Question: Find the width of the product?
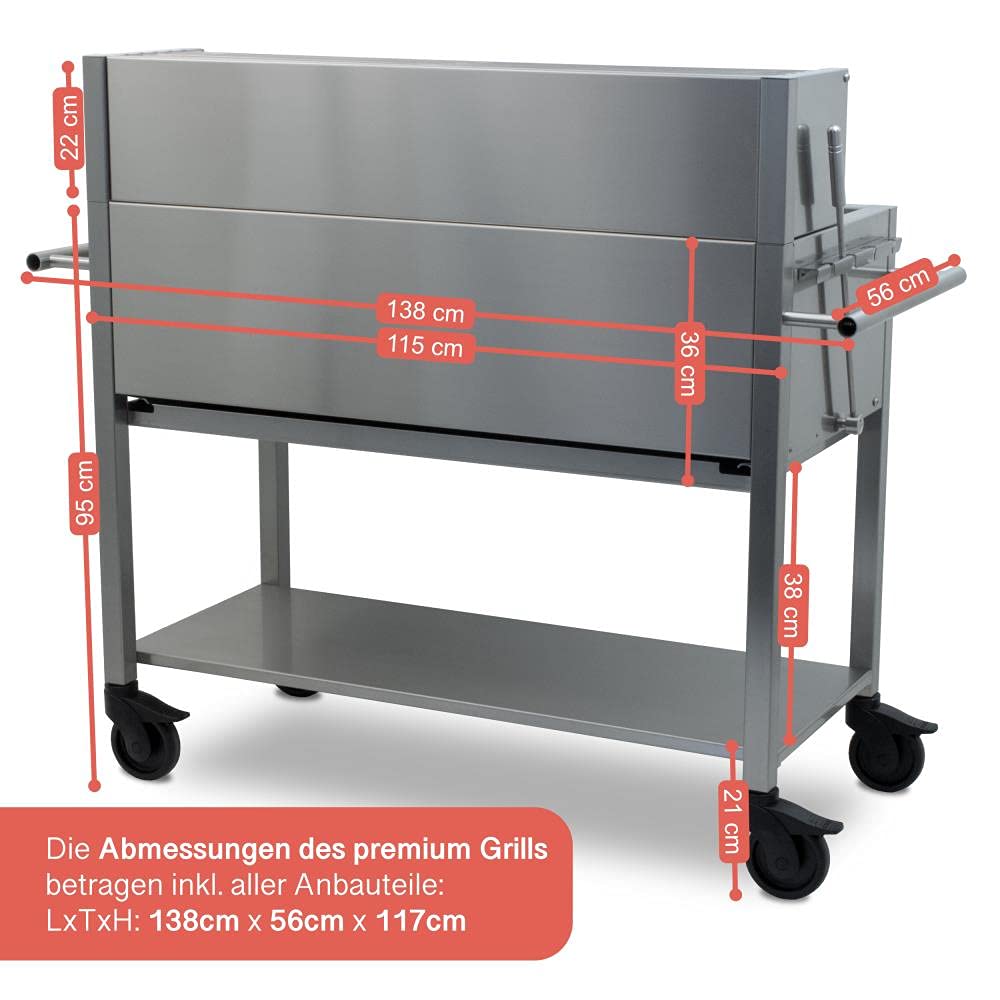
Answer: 115.0 centimetre